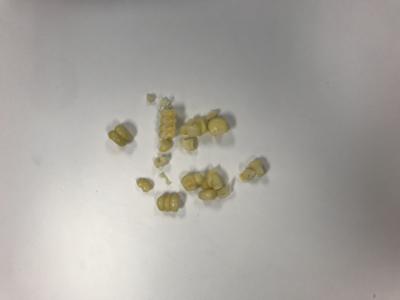
Label: generalcompost